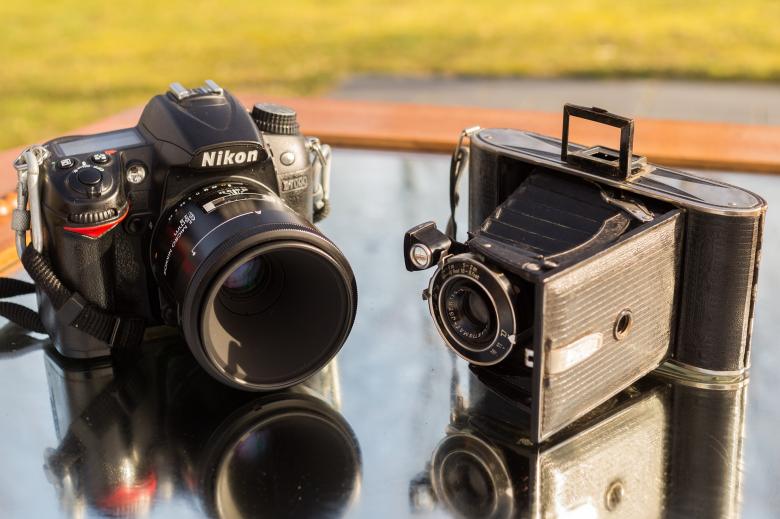
Adjective: newer
Antonym: older